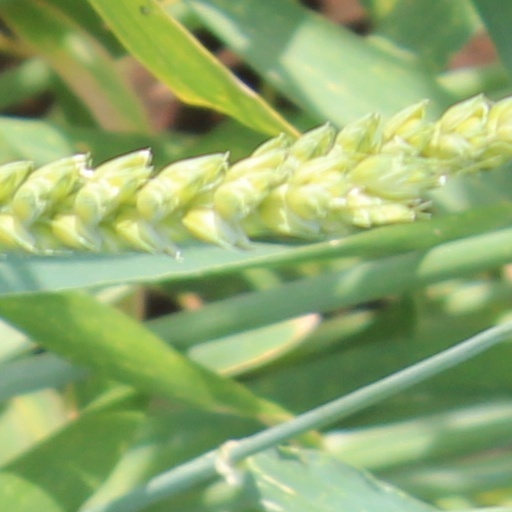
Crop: wheat